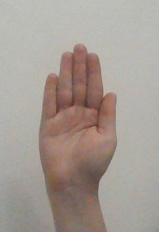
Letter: seen